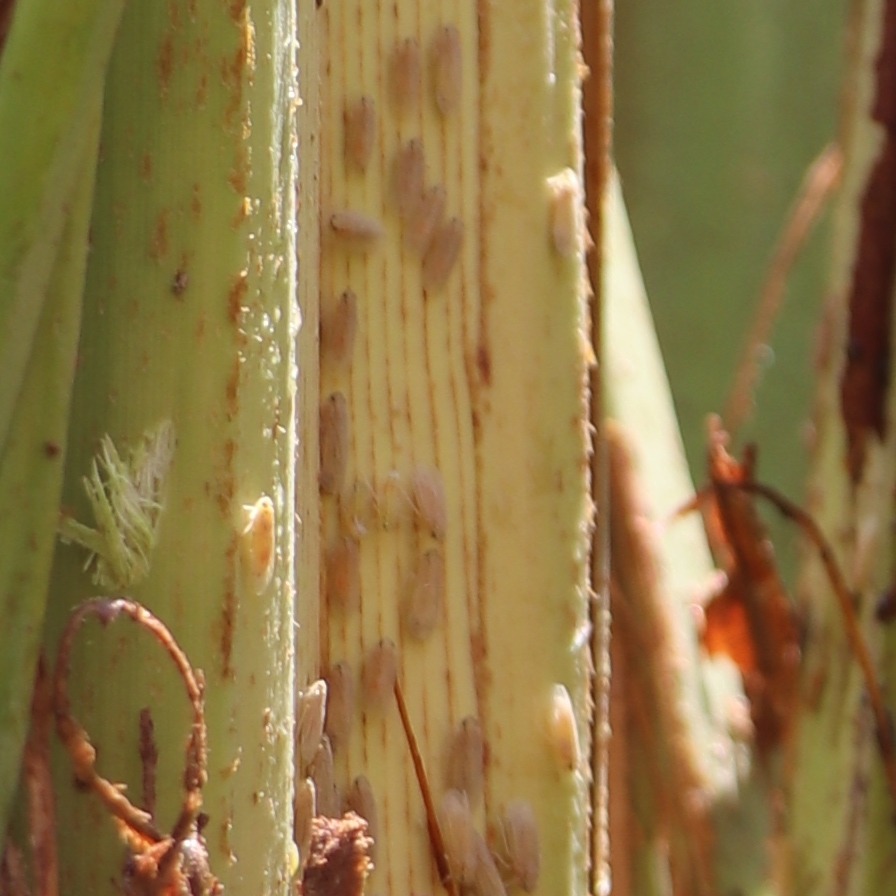
Label: Bug